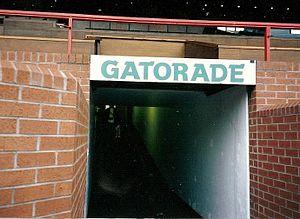
Old Trafford est un stade de football situé dans le comté du Grand Manchester, en Angleterre.